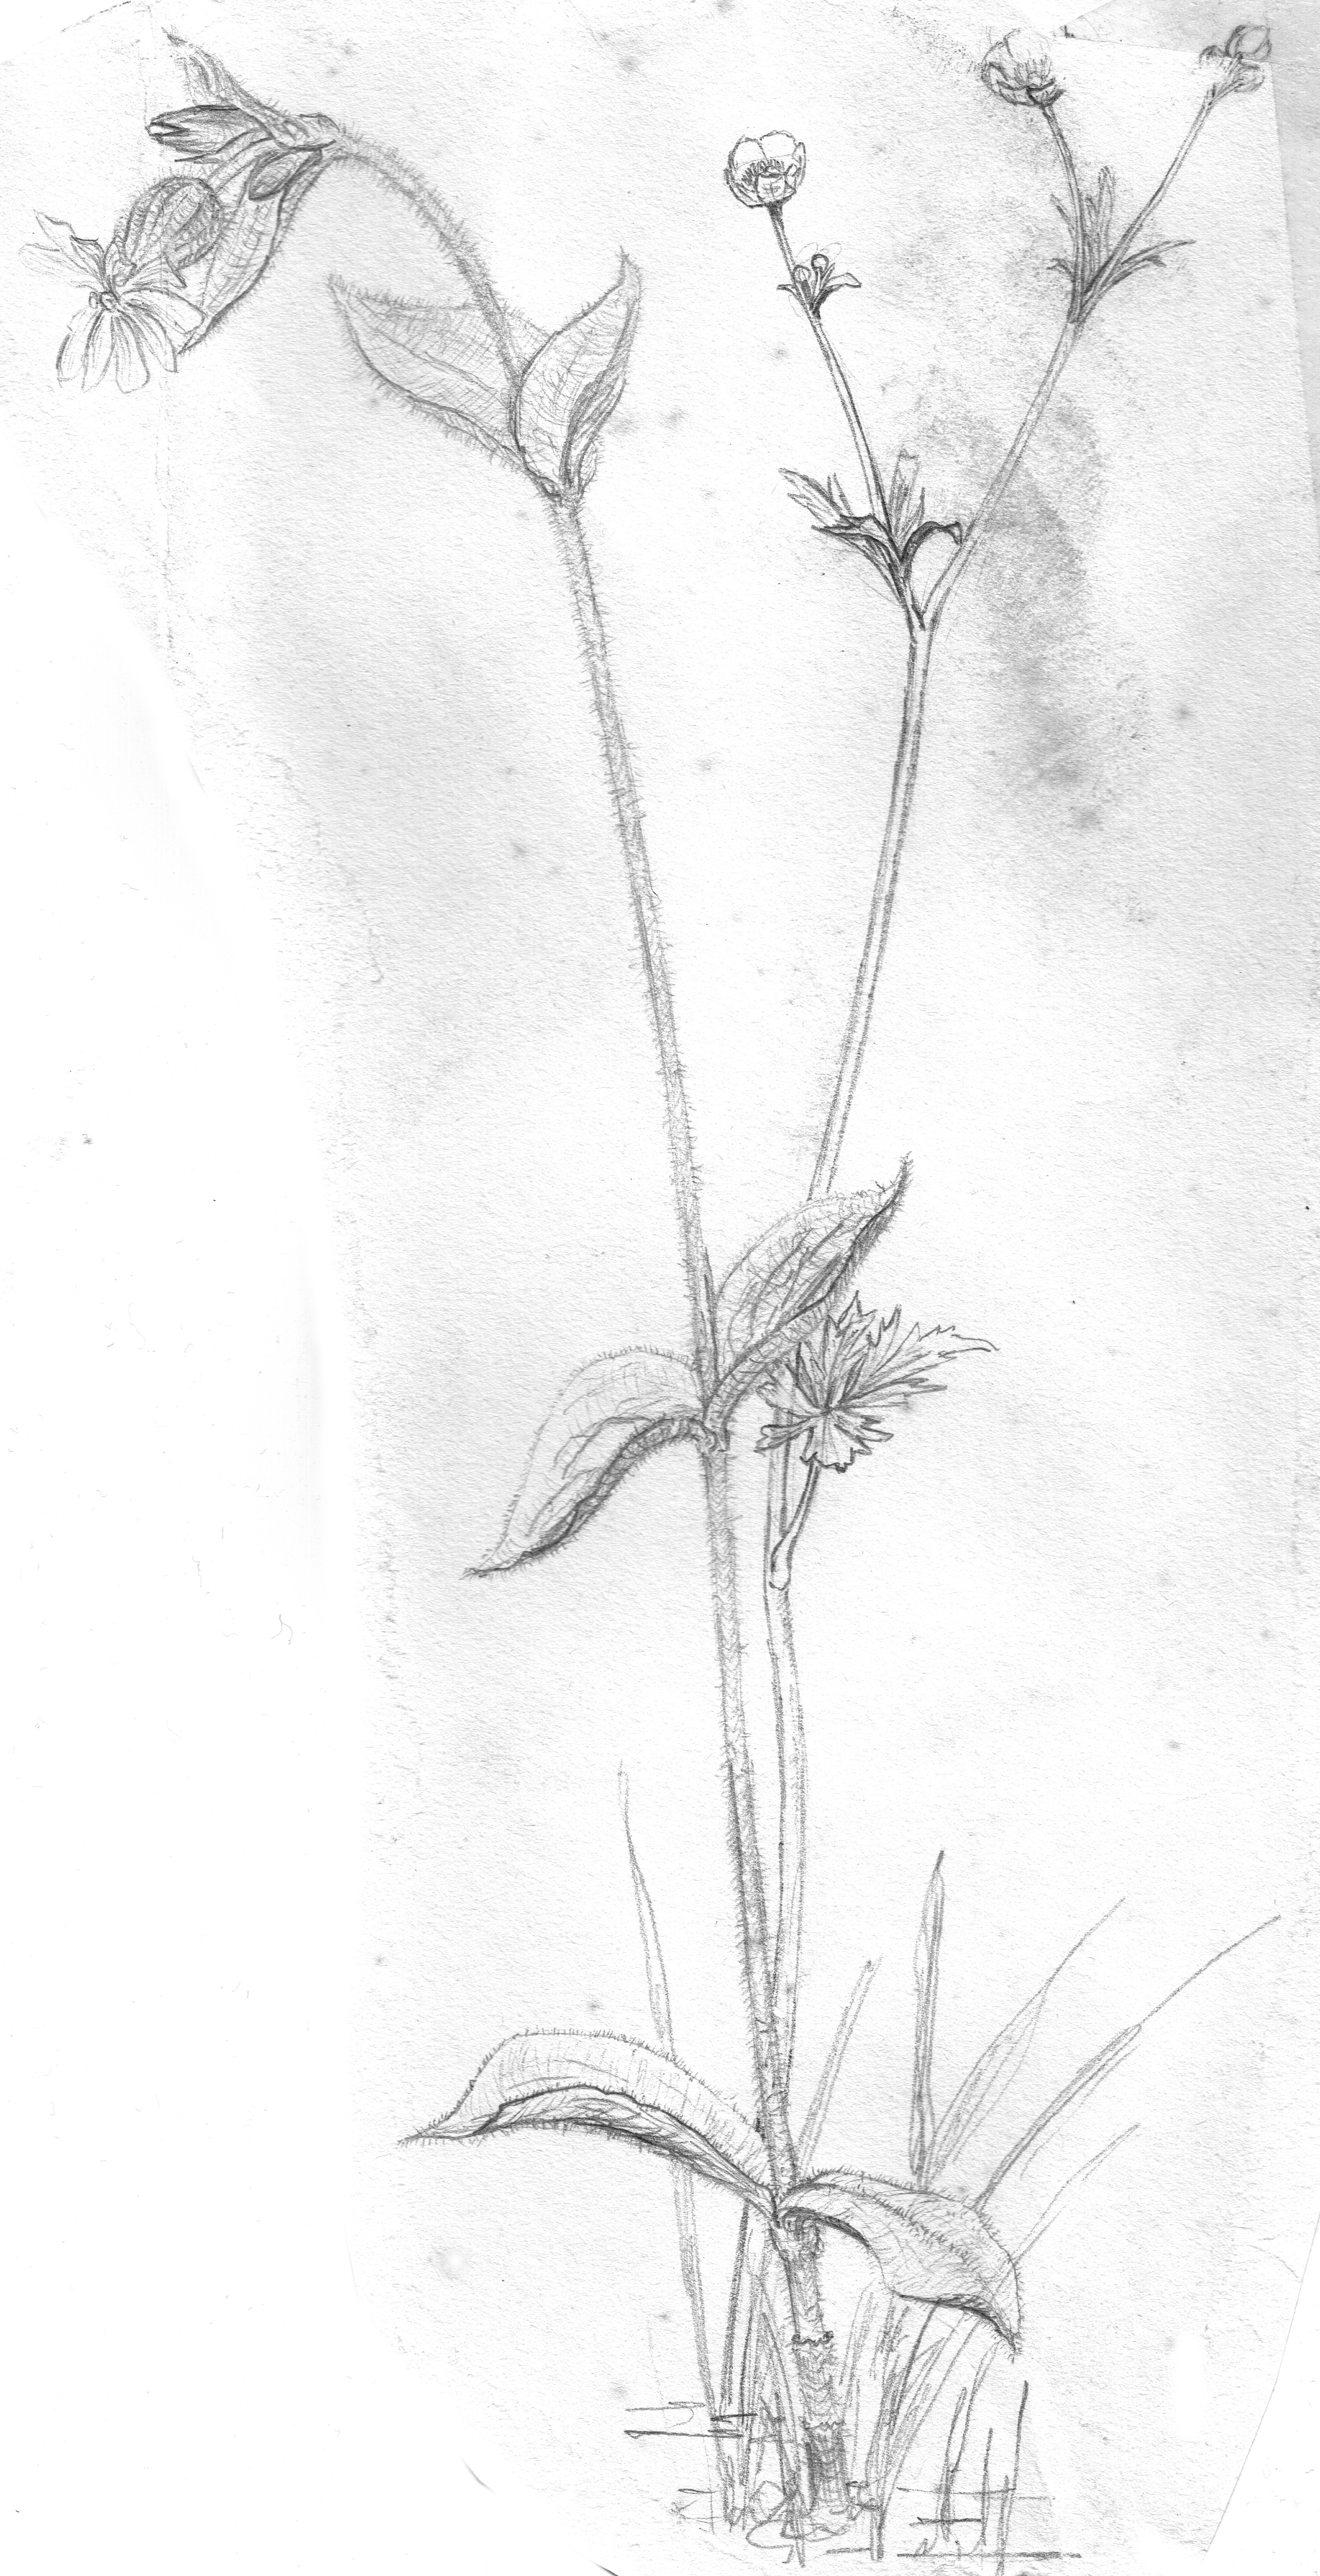
branch, blossom, black and white, plant, flower, bloom, botany, monochrome, twig, sketch, drawing, illustration, pencil drawing, monochrome photography, hand drawn sketch, grass family, plant stem, figure drawing